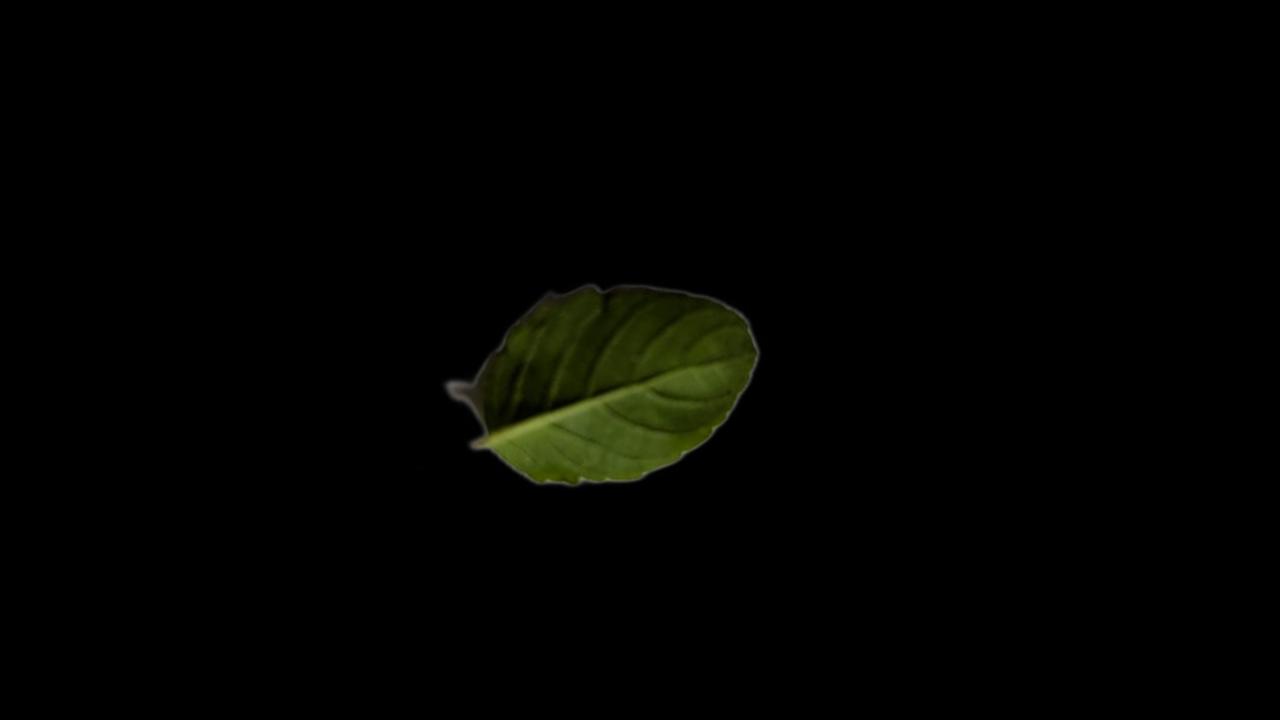
Plant: Tulsi